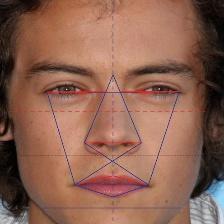
Label: faces